Cheung Chau Mini Great Wall

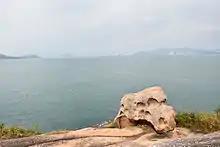

Rock of the Skull is located near Human Head Rock. It resembles the skull with hollows at the positions of the eyes formed by honeycomb weathering and granular disintegration.